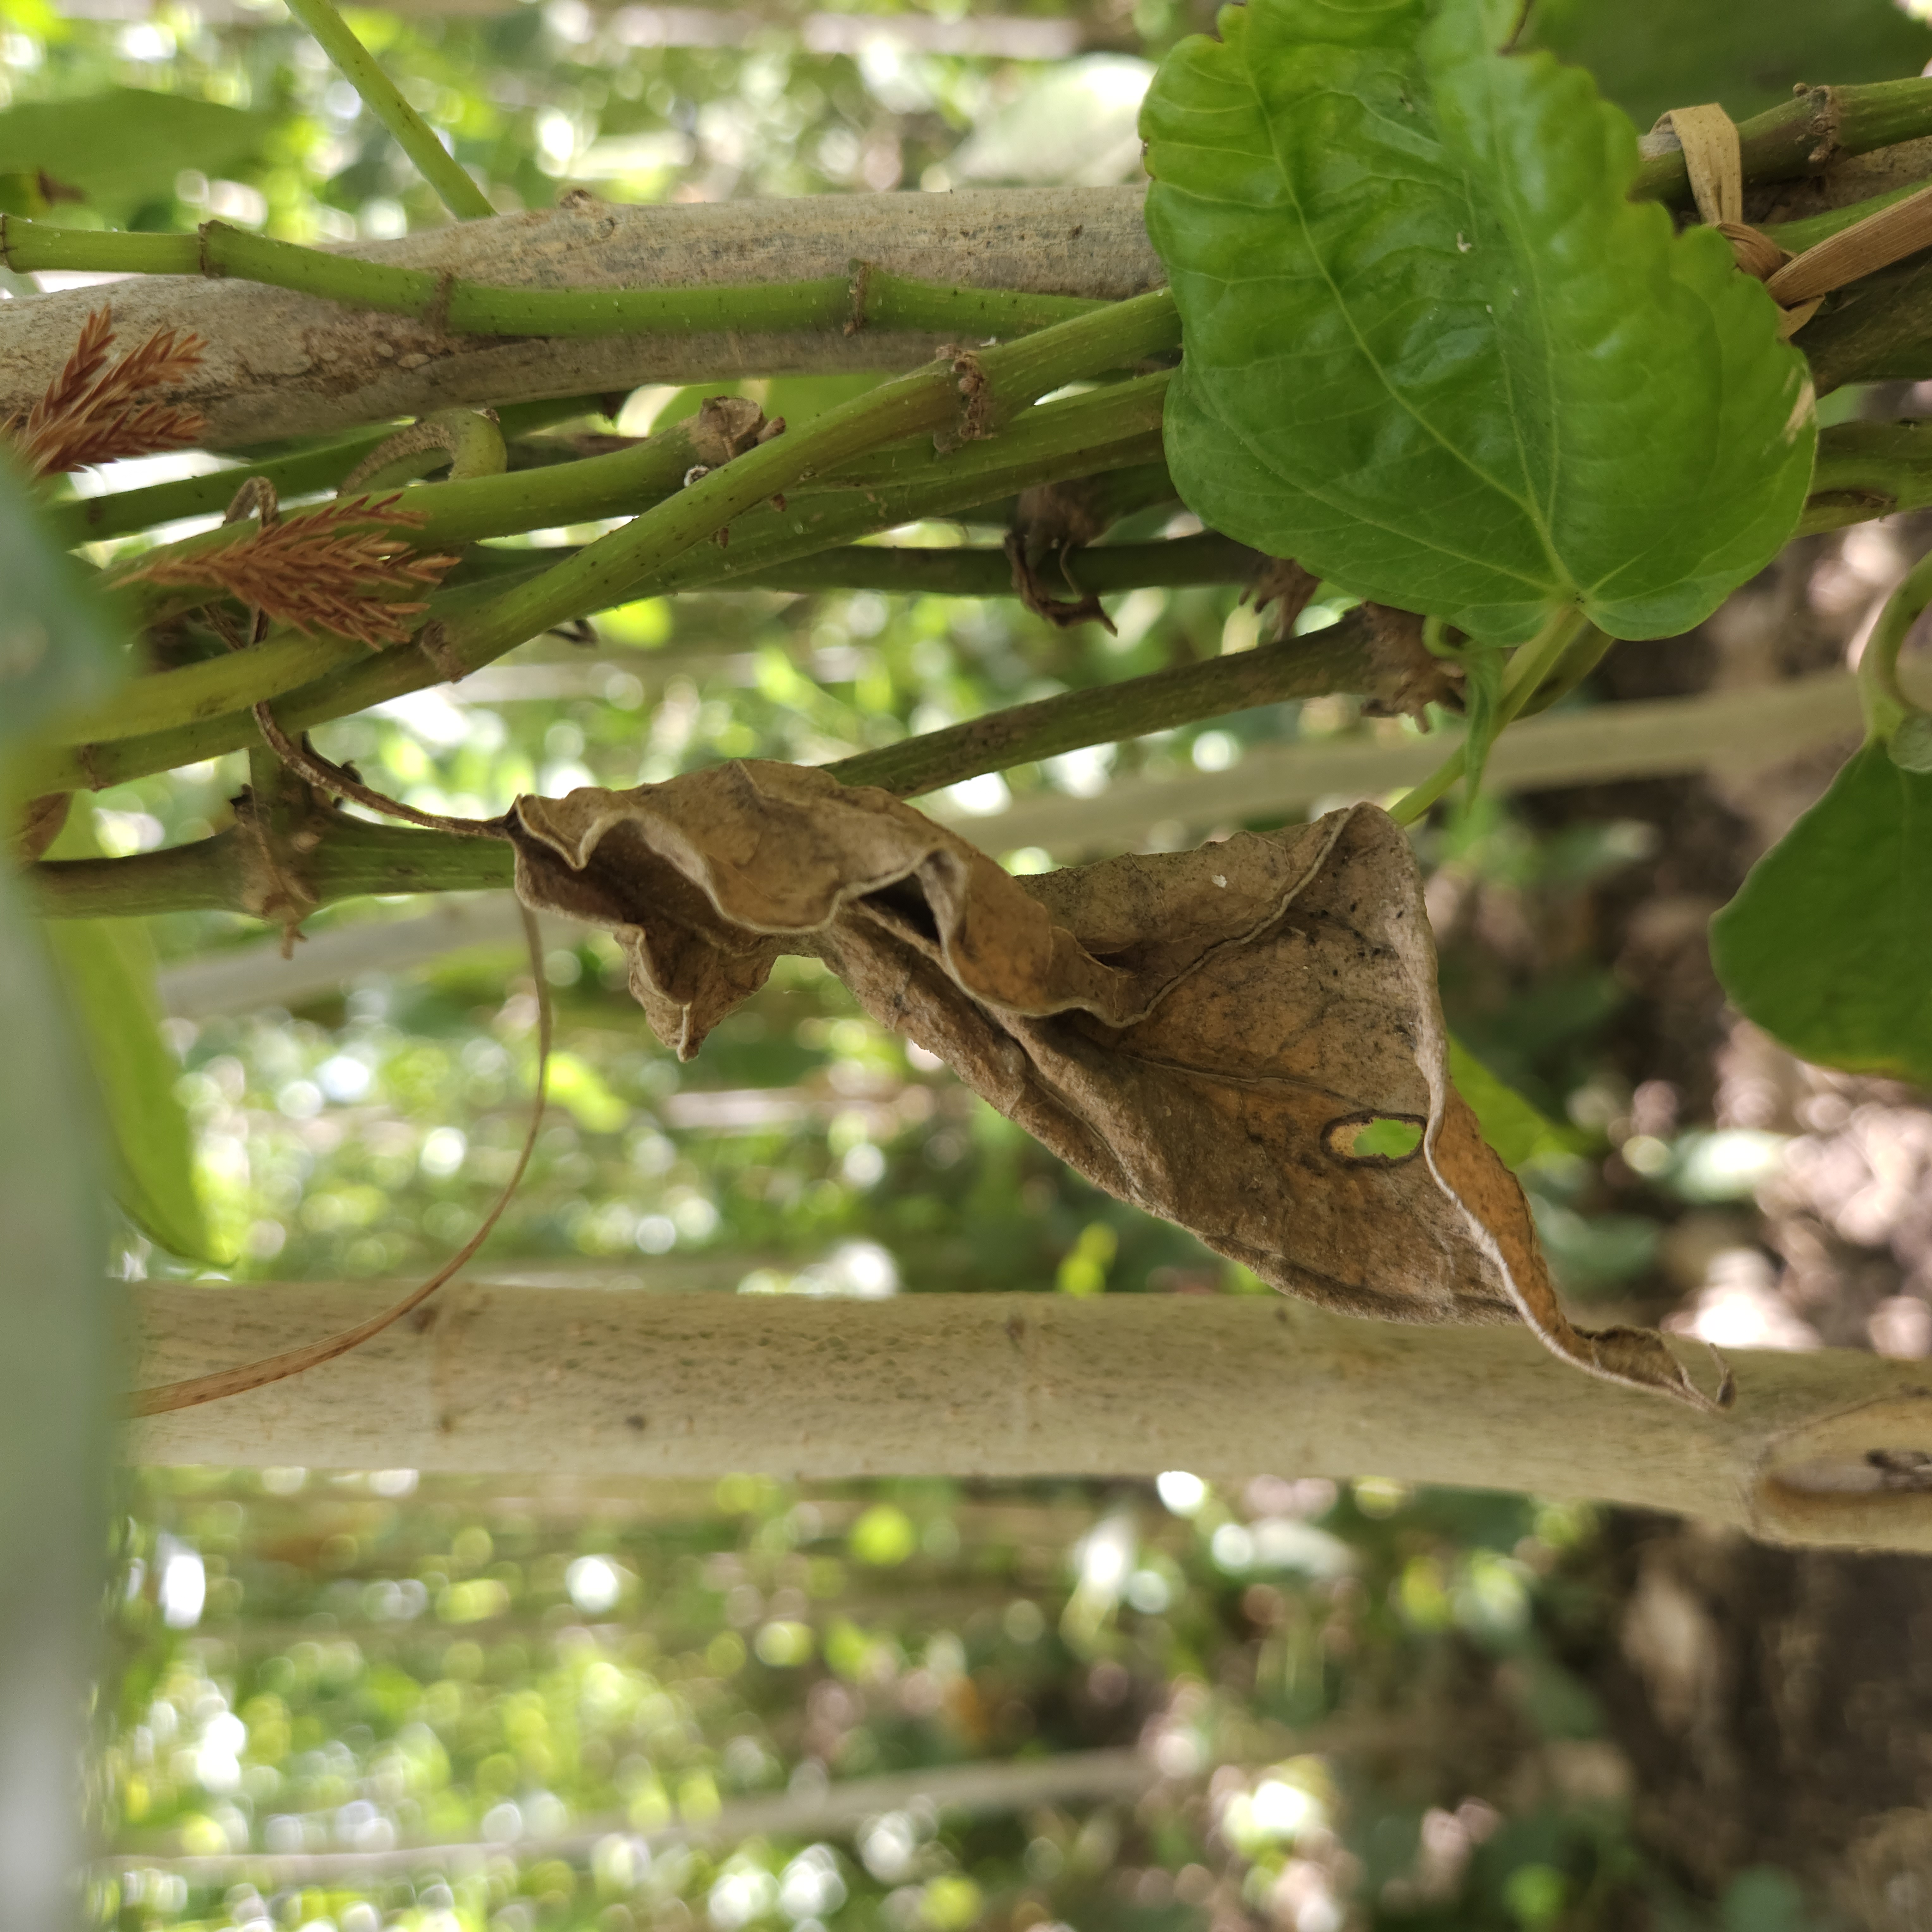
Label: Dried